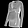
Label: Pullover